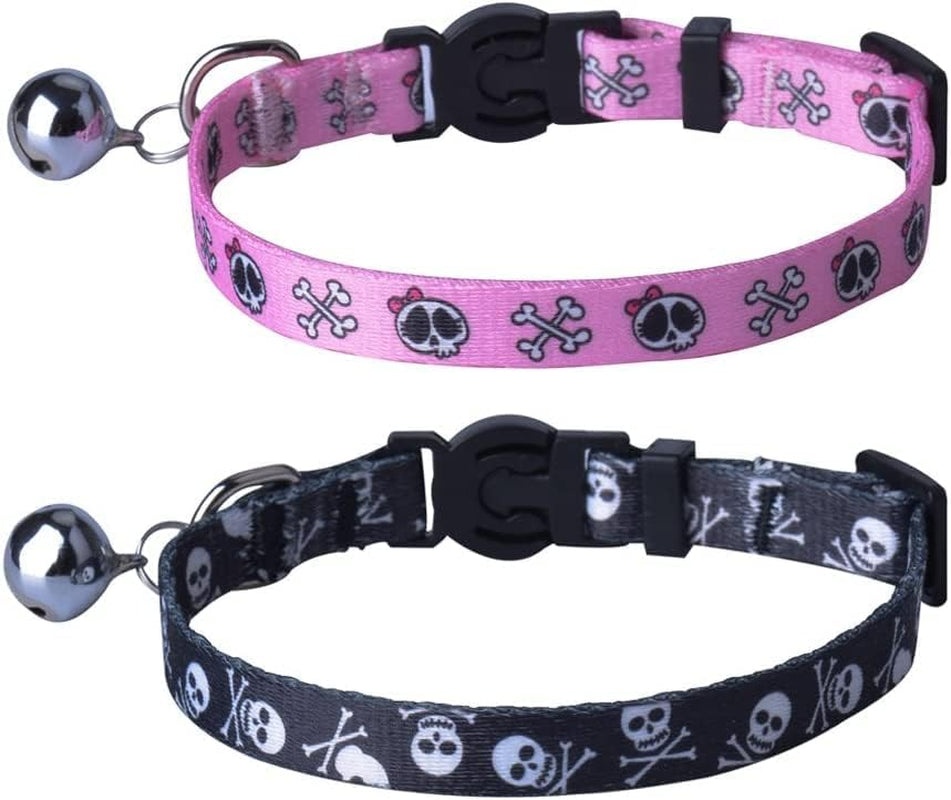
Cute & Stylish Breakaway Cat Collars! 🐾🎀 2-pack in Pink & Black Skull Design, Perfect for Your Fashionable Feline! 💖🐱
💖 Stylish and Practical: Treat your fur baby to our adorable 2-pack breakaway cat collars! Fashion meets functionality with these pink and black skull designs! 🎀🐾 🛠️ Adjustable Fit: Our collars adjust from 7.8 to 11.8 inches, ensuring the perfect fit for cats of all shapes and sizes! 🧵 Built to Last: Made with durable, high-density polyester webbing, these collars are designed for long-lasting wear, perfect for all their adventures! 🔒 Safety First: Featuring a breakaway buckle, these collars provide peace of mind, releasing easily if your pet gets caught! 🎉 Perfect for Every Occasion: Whether it’s a cat party or just another day at home, your feline will look fabulous in these unique skull-patterned collars! 🎁 2 Colors, 1 Set: Comes with two chic colors—pink and black—so you can mix and match with your cat's outfits! Why Choose Our Cat Collars? Lovably Stylish!👜 Your cat deserves the best, and these collars combine cuteness with safety! Perfect for all life stages, our collars are both fashionable and functional! ⭐ Your kitty will shine bright in these fun designs while staying safe and comfortable! Features: - Adjustable size for max comfort - Eye-catching skull print for a trendy look - Safety breakaway buckle for worry-free adventures - Made from durable materials, ready for your cat’s antics
Brand: MJ's Pet Closet
Category: Animals & Pet Supplies > Pet Supplies > Pet Collars & Harnesses > Breakaway & Safety Collars